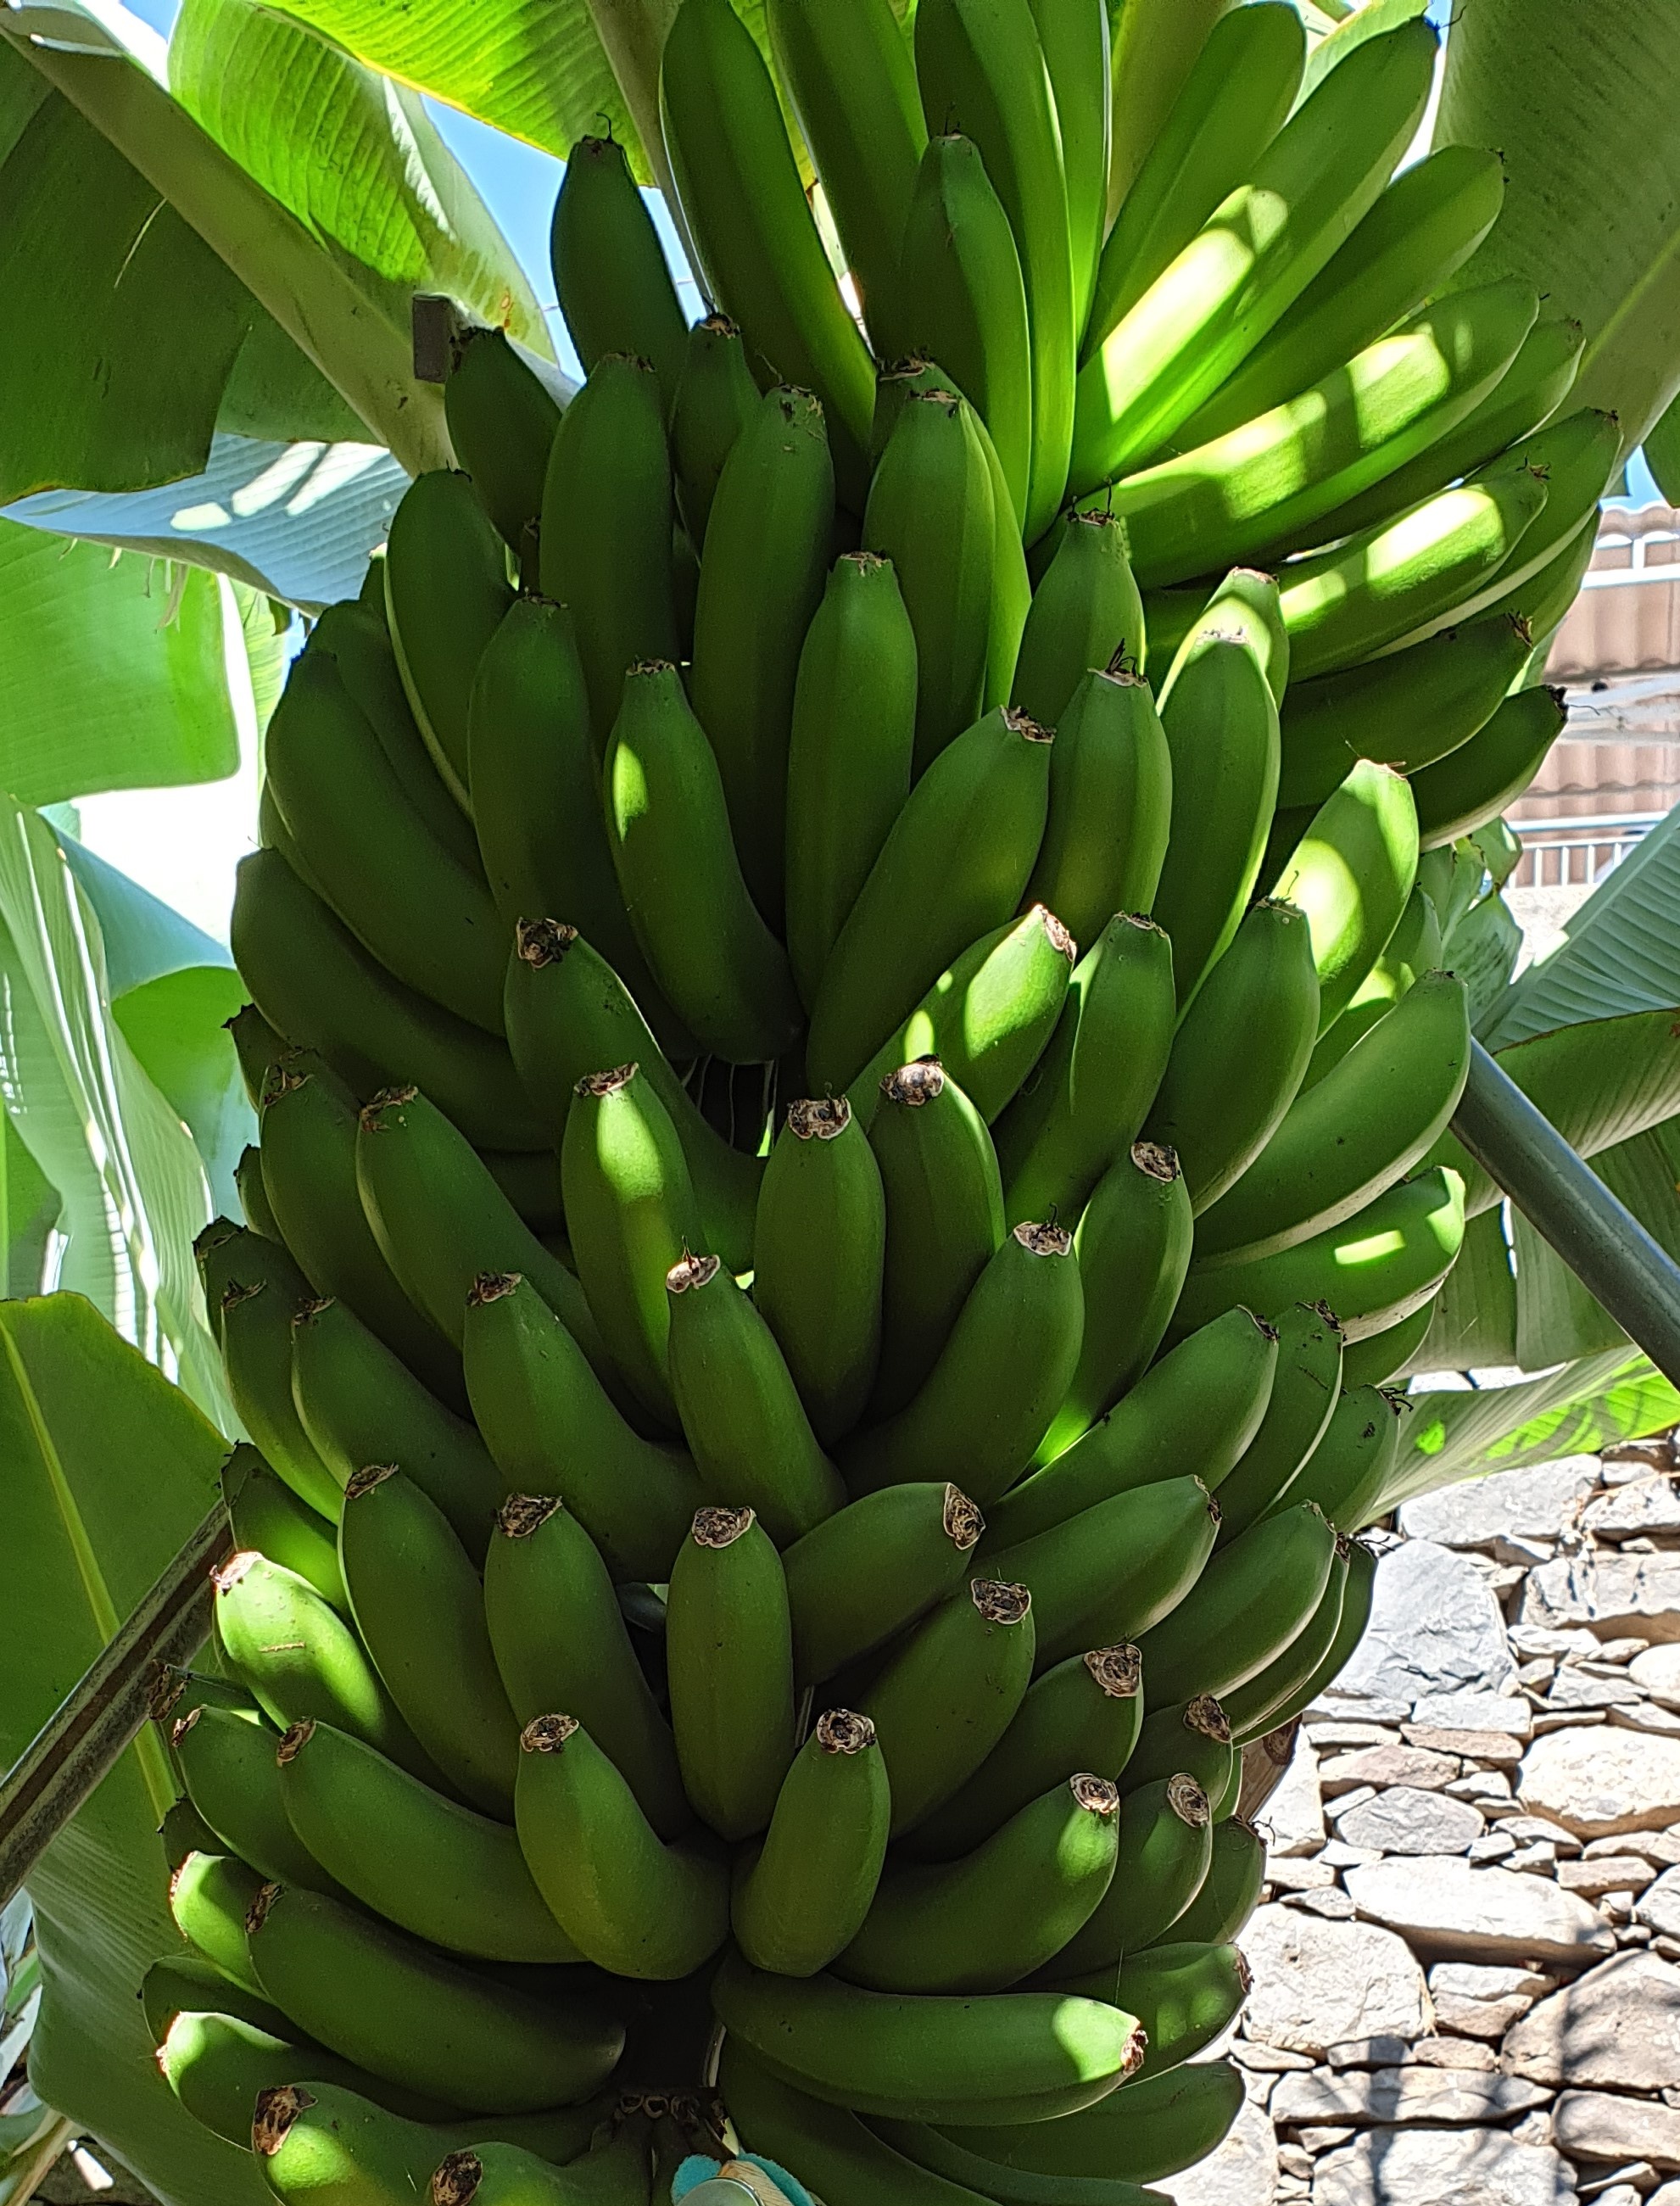
Label: Cut